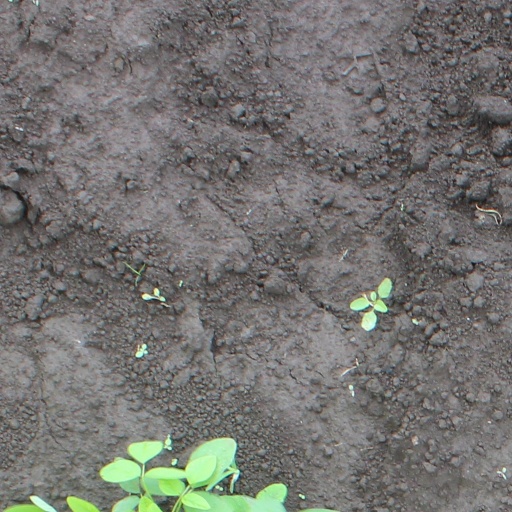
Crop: soybean